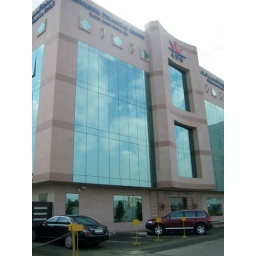
The office building where Khlood works in Saudi Arabia.